Conventional landing gear

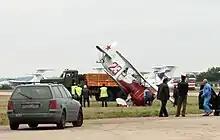
A nose-over accident with Polikarpov I-15 bis

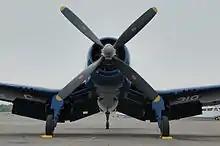
A parked Vought F4U Corsair. If this aircraft were taxiing, the pilot would be unable to see the photographer.

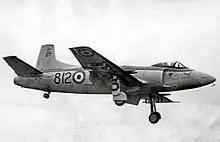
Royal Navy Supermarine Attacker landing at RNAS Stretton, England, 1956

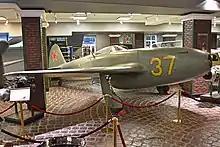
The sole surviving Yak-15. Vadim Zadorozhny Technical Museum, Moscow, 2012

Jet aircraft generally cannot use conventional landing gear, as this orients the engines at a high angle, causing their jet blast to bounce off the ground and back into the air, preventing the elevators from functioning properly. This problem occurred with the third, or "V3" prototype of the German Messerschmitt Me 262 jet fighter. After the first four prototype Me 262 V-series airframes were built with retracting tailwheel gear, the fifth prototype was fitted with fixed tricycle landing gear for trials, with the sixth prototype onwards getting fully retracting tricycle gear. A number of other experimental and prototype jet aircraft had conventional landing gear, including the first successful jet, the Heinkel He 178, the Ball-Bartoe Jetwing research aircraft, and a single Vickers VC.1 Viking, which was modified with Rolls-Royce Nene engines to become the world's first jet airliner.